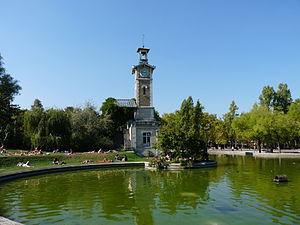
Le parc Georges Brassens à Paris